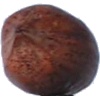
Label: Nut Pecan 1